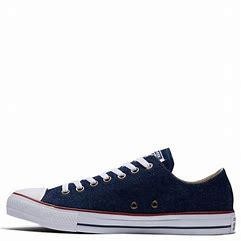
Brand: Converse
Model: Ctas Ox